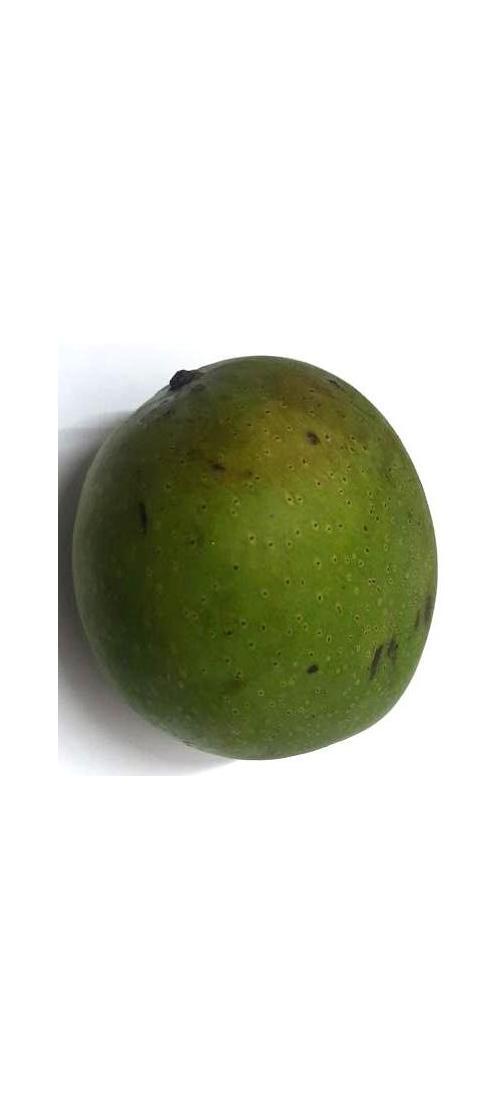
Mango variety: Ashshina Zhinuk